783 series

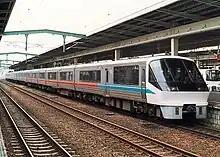
783 series set in original livery on a "Kamome" service, 1992

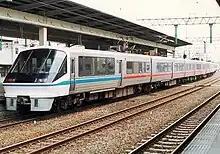
783 series set on a "Kamome" service in modified livery with the blue stripe extended beneath the cab windscreen, 1992

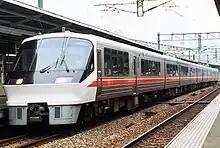
5-car 783 series set on an "Ariake" service, 1992

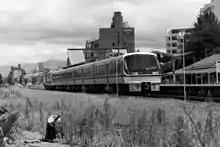
783 series EMU hauled by a dedicated DE10 diesel locomotive and Yo 28000 generator van on "Ariake" services over non-electrified sections

3-car sets used on "Ariake" and "Super Ariake" services from 1 April 1988 until 1990